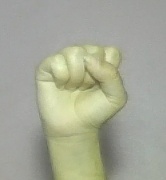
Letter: saad